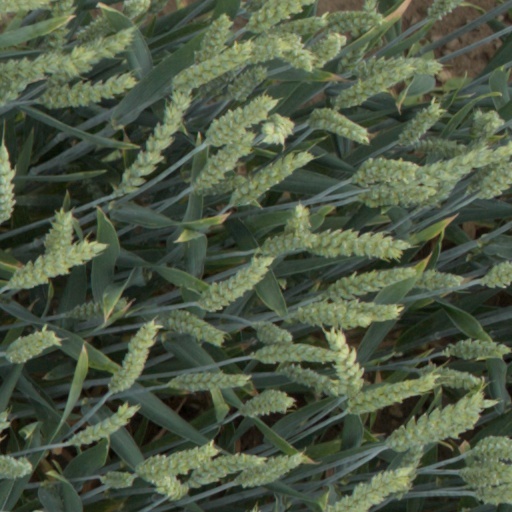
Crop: wheat